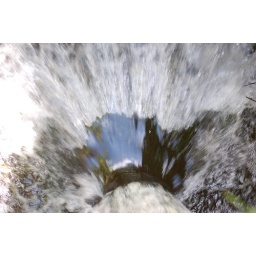
I was standing on a bridge, looking down at water going over a weir.